Jim Tyng

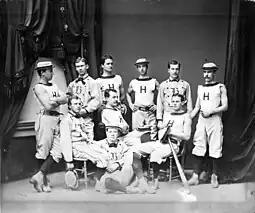
Tyng, back row second from right, with his Harvard teammates in 1877. Golf course architect Herbert Leeds stands back row far left.

Tyng was also an accomplished amateur golfer. He played in the 1897 U.S. Open held at the Chicago Golf Club in Wheaton, Illinois. He shot rounds of 86-91=177 finishing near the middle of the field. He managed to beat several professionals, chief among them Bert Way and Robert White.